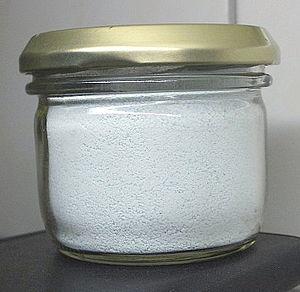
Le sulfate de cuivre(II), couramment désigné sous le simple nom de sulfate de cuivre, est le composé chimique ionique ou sel anhydre blanc formé par le cation cuivre(II) et l'anion sulfate, caractérisé par la formule chimique CuSO₄.
La couleur des éléments chimiques est une propriété physique qui provient généralement de l'excitation d'électrons à la suite d'une absorption d'énergie. La substance éclairée par un illuminant absorbe certaines longueurs d'onde, et en réfléchit d'autres, ce qui lui donne sa couleur.
En cristallographie, l'eau de cristallisation est de l'eau présente dans les cristaux. C'est le total de la masse en eau retenue par certains sels, à une température donnée et est principalement présente dans un ratio défini. L'eau de cristallisation est nécessaire au maintien des propriétés cristallines mais peut être enlevée si l'on applique au cristal une chaleur suffisante.